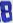
Number: 8